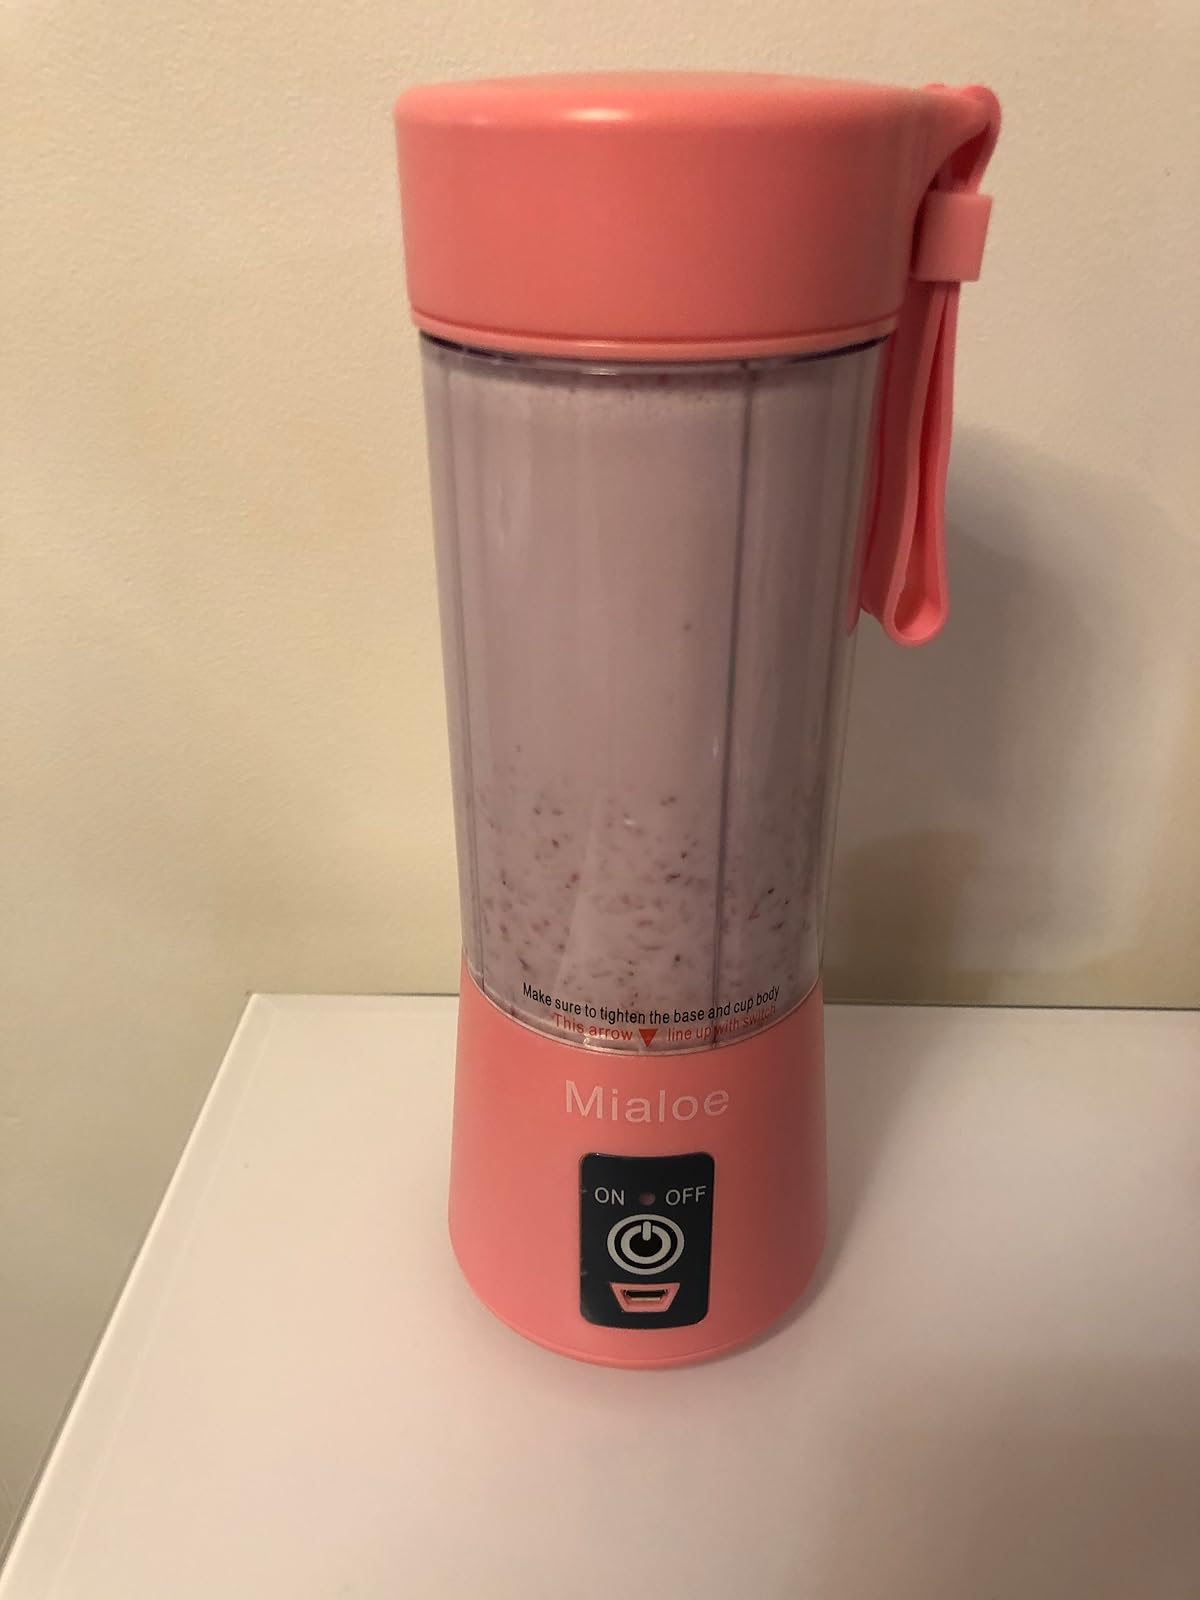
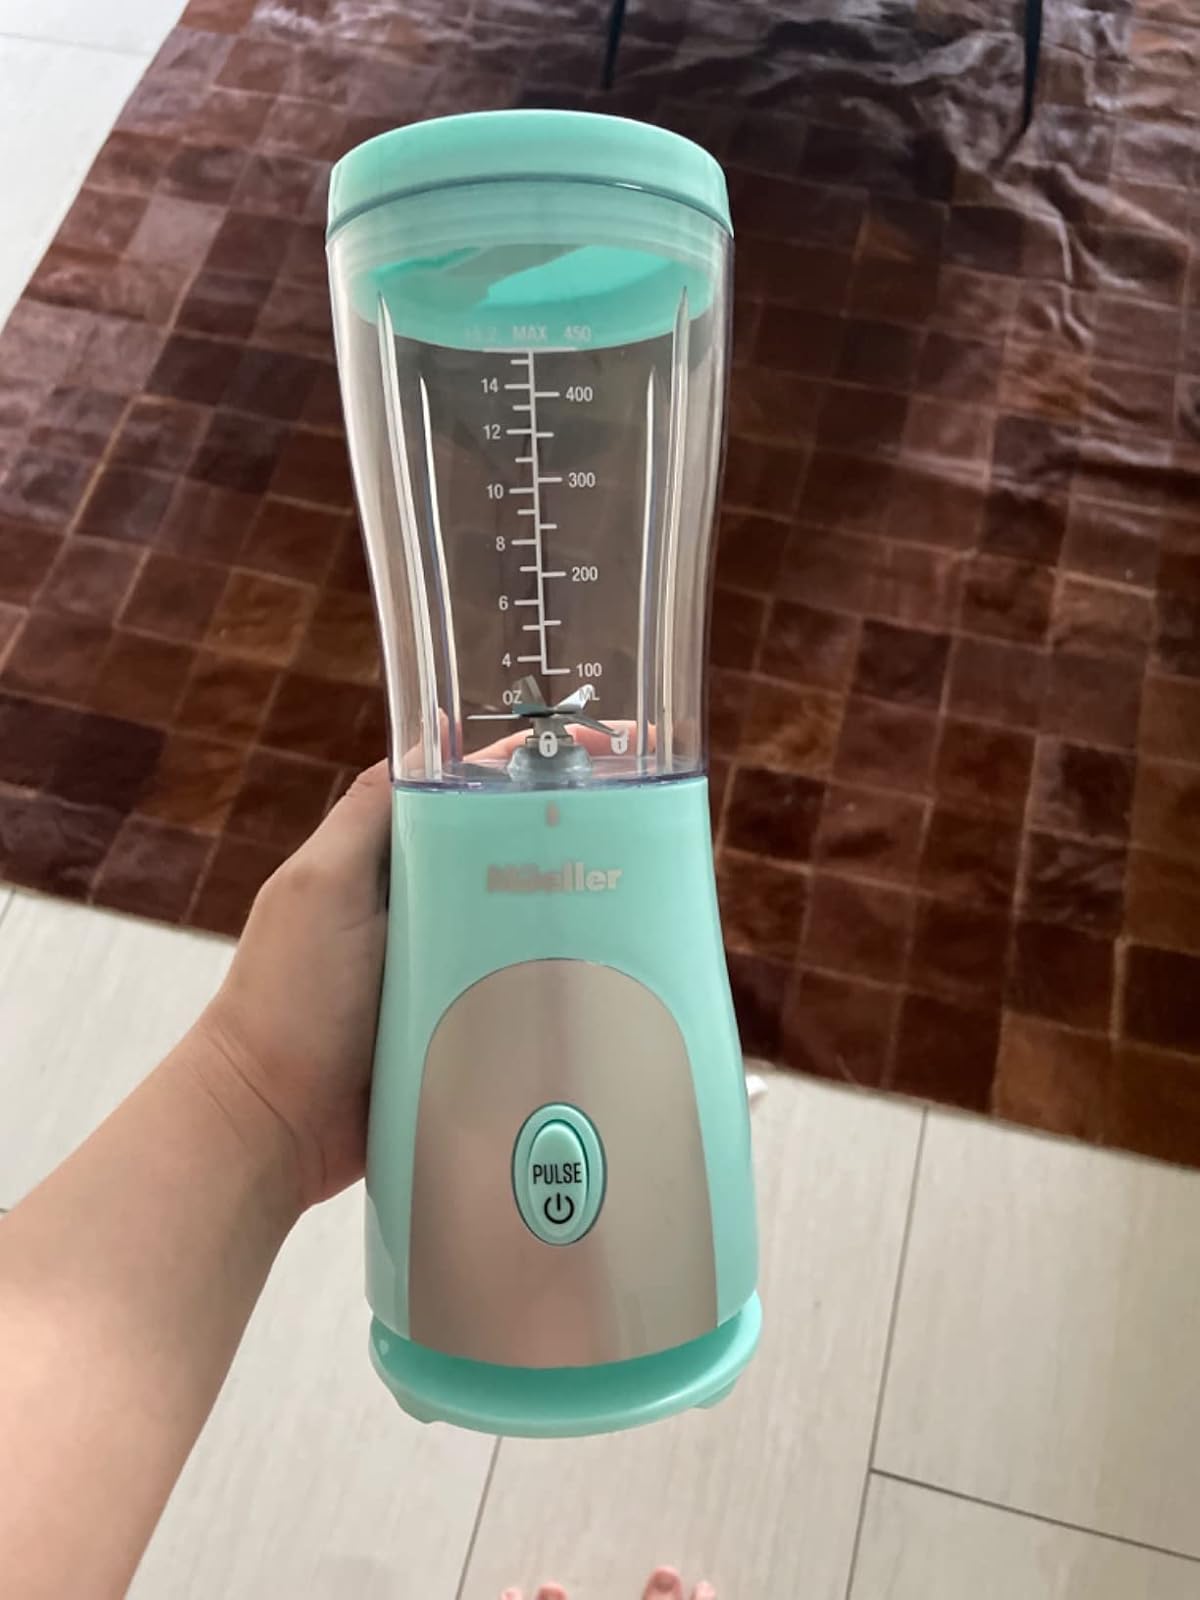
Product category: items_blender
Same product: no